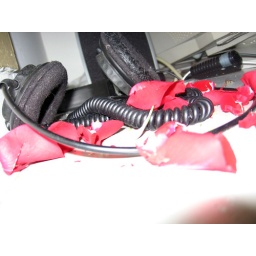
A Valentine's day red rose destroyed by a yellow crazy cat.